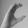
ASL letter: C